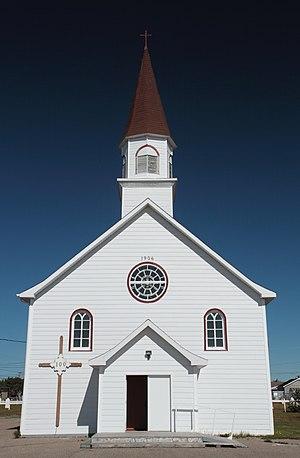
Église Saint-François-D'Assise, Longue-Pointe-de-Mingan, Québec, Canada
Longue-Pointe-de-Mingan est une municipalité du Québec située dans la municipalité régionale de comté de la Minganie qui fait partie de la région de la Côte-Nord. Les gens de la région disent simplement Longue-Pointe.